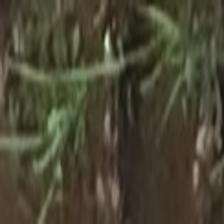
Label: clustered